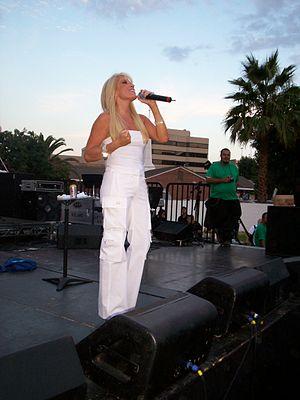
Yuridia Valenzuela Canseco, alias Yuri, est une chanteuse, actrice et mannequin mexicaine, née le 6 janvier 1964 à Veracruz. Elle est très populaire dans le monde hispanophone, surtout connue pour ses débuts et sa révélation dans La maldita primavera.